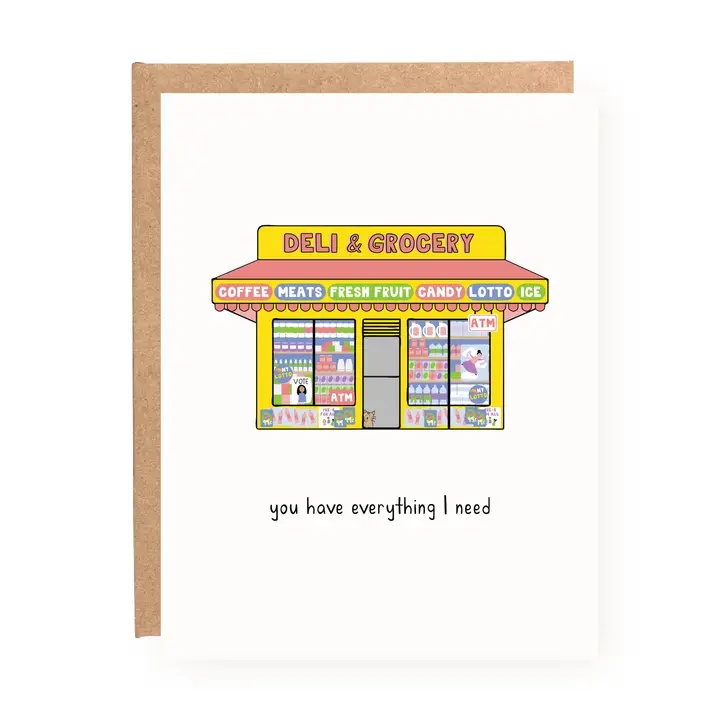
NYC Bodega Love Card
A funny, sweet love card for New Yorkers that's a loving nod to the city's bodegas. Comes with a recycled kraft envelope and an open cello sleeve. A2 Folded Card Materials: Luxe soft white cardstock Letterpress printed by hand on an antique printing press in Brooklyn, NY ABOUT KWOHTATIONS: "Kwohtations is proudly a woman-owned and AAPI-owned small business, and inclusivity is at the core of everything we create. We print our letterpress cards by hand in Brooklyn, NY, so each one is truly a labor of love."
Brand: Kwohtations
Category: Arts & Entertainment > Party & Celebration > Gift Giving > Greeting & Note Cards > Greeting Cards